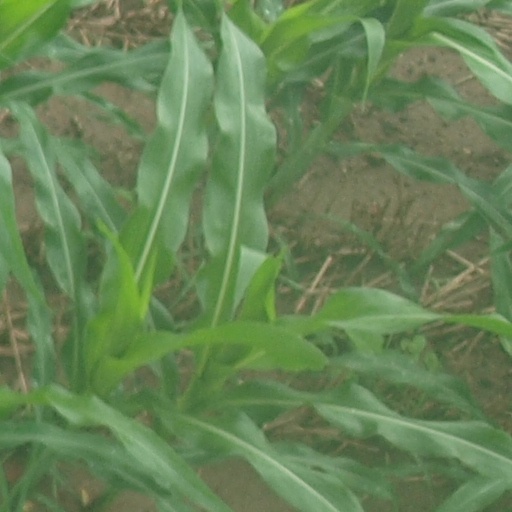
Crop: maize; corn